Spontaneous symmetry breaking

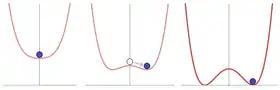
"Spontaneous symmetry breaking illustrated": At high energy levels ("left"), the ball settles in the center, and the result is symmetric. At lower energy levels ("right"), the overall "rules" remain symmetric, but the symmetric "sombrero" enforces an asymmetric outcome, since eventually the ball must rest at some random spot on the bottom, "spontaneously", and not all others.

Spontaneous symmetry breaking is a spontaneous process of symmetry breaking, by which a physical system in a symmetric state spontaneously ends up in an asymmetric state. In particular, it can describe systems where the equations of motion or the Lagrangian obey symmetries, but the lowest-energy vacuum solutions do not exhibit that same symmetry. When the system goes to one of those vacuum solutions, the symmetry is broken for perturbations around that vacuum even though the entire Lagrangian retains that symmetry.